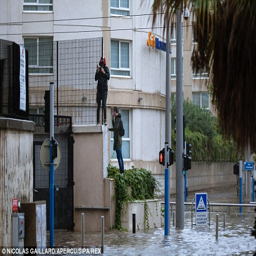
young people in the city stand on walls to escape the flooded streets